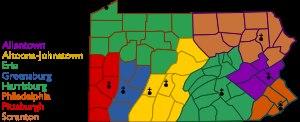
Les juridictions catholiques des États-Unis sont au nombre de 197, reparties en